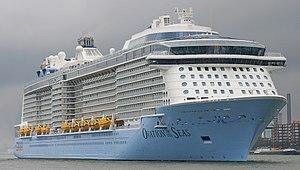
Le Ovation of the Seas est un navire de croisière appartenant à la compagnie Royal Caribbean International, qui a été mis en service le 14 avril 2016. Il peut accueillir à son bord jusqu'à 4180 voyageurs, pour 1550 membres d'équipage.